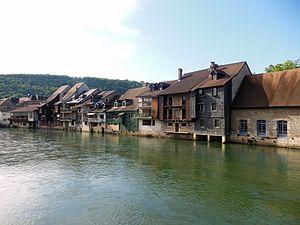
Vue des maisons de la Place Courbet, depuis le pont sur la Loue, à Ornans.